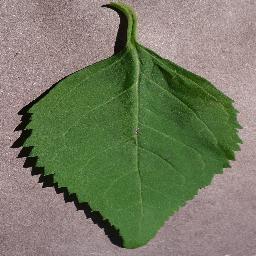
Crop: cherry
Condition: (including_sour)_healthy